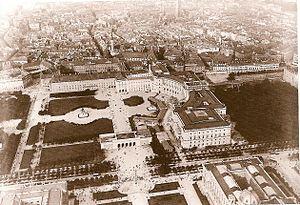
La Heldenplatz est une place historique de Vienne en Autriche, s'étendant la Hofburg dans le 1ᵉʳ arrondissement. Dans le coin nord-est de la place se situe l'aile léopoldienne du palais, la résidence officielle du président fédéral de la république d'Autriche. En face, sur le côté nord, on trouve la Ballhausplatz avec la résidence du Chancelier fédéral et du Cabinet autrichien.